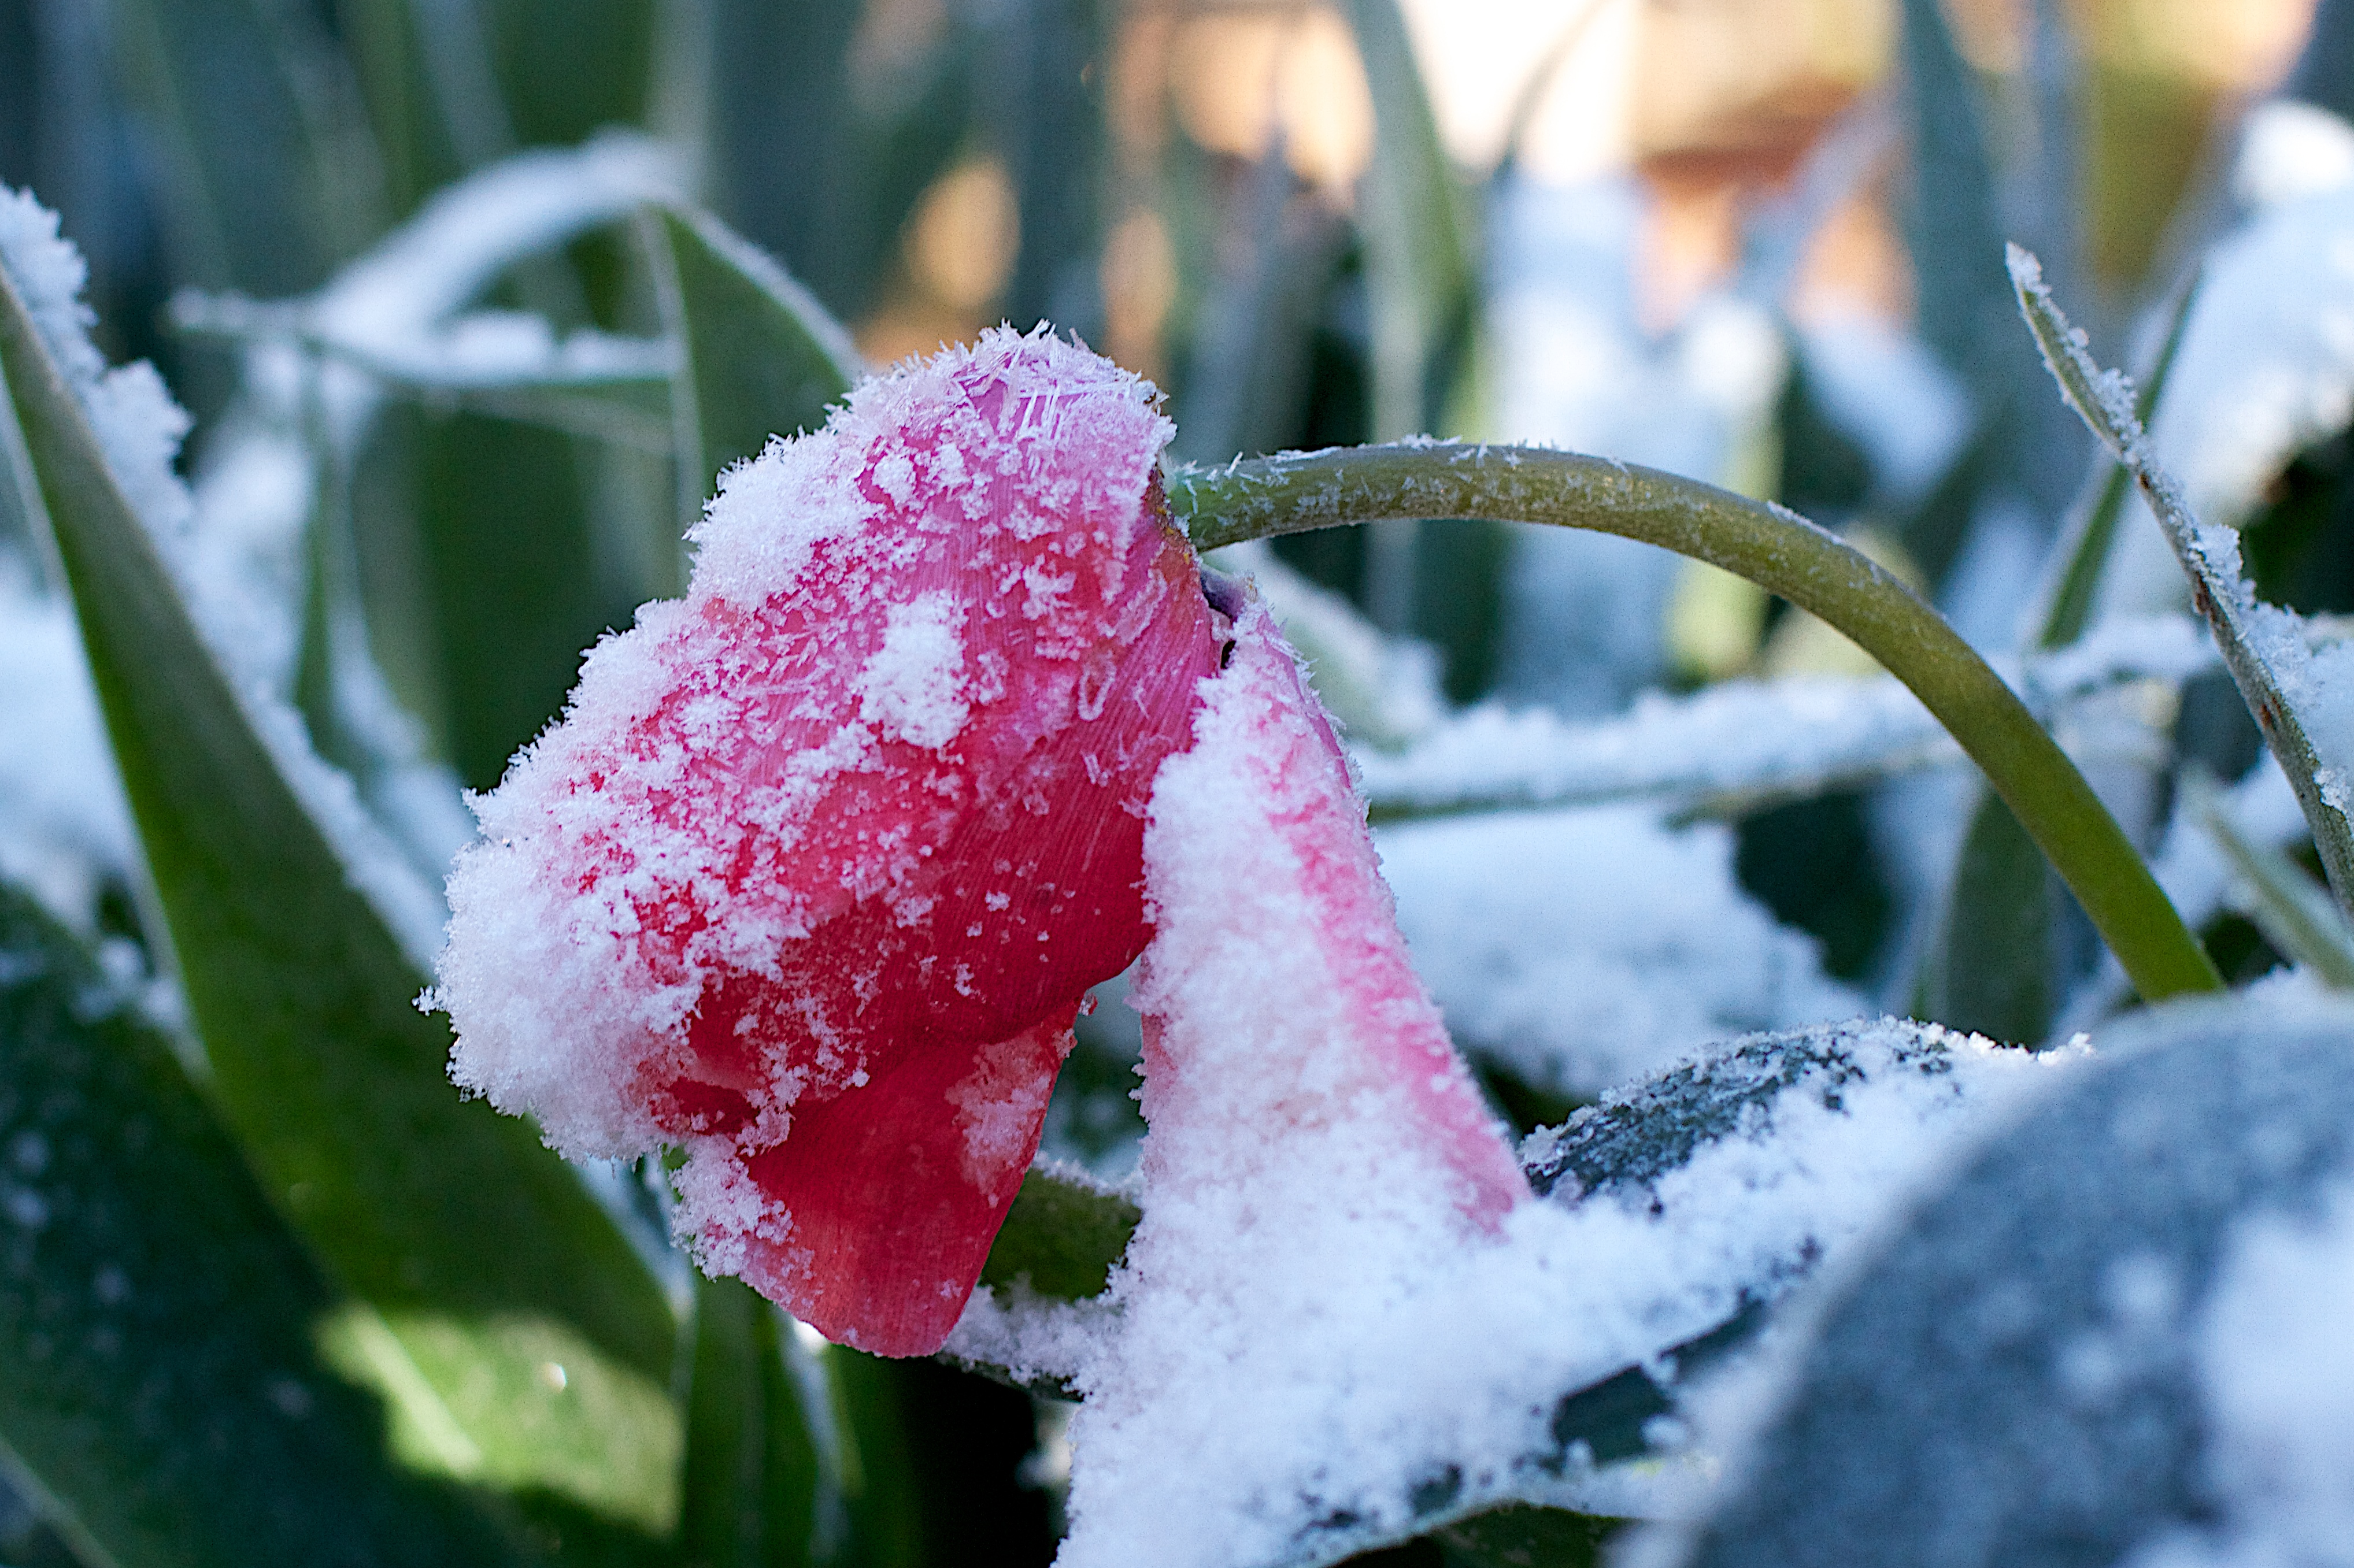
blossom, snow, plant, leaf, flower, petal, frost, tulip, weather, botany, flora, close up, moisture, macro photography, flowering plant, land plant